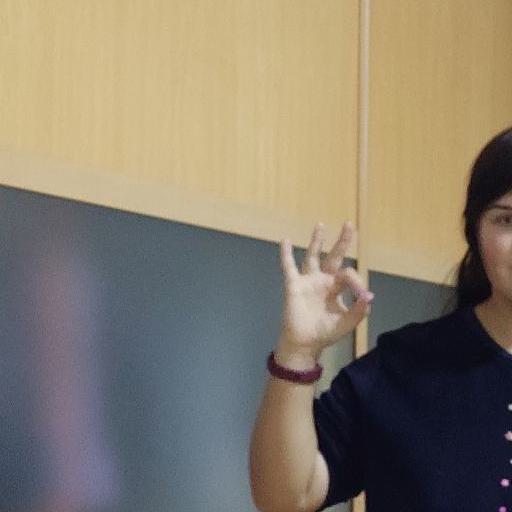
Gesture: ok